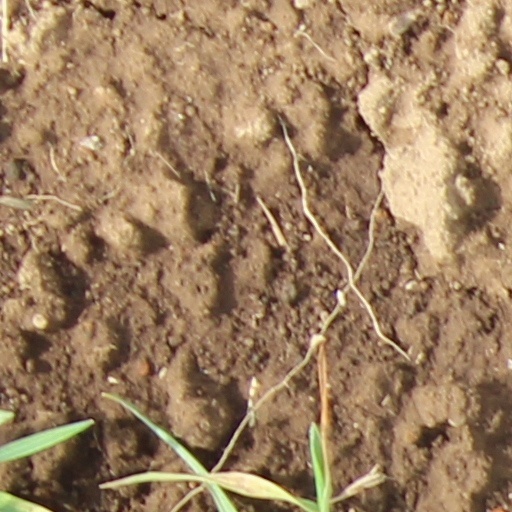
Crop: wheat